Kingston–Rhinecliff Bridge

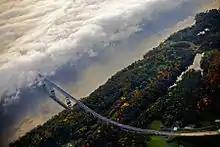
Westward commuters drive into fog which covers the Rhinecliff half of the Kingston–Rhinecliff Bridge on a fall morning

Like all NYSBA bridges, the Kingston–Rhinecliff is a toll bridge, with the toll collected only for eastbound vehicles. Originally, tolls were collected in both directions. In August 1970, the toll was abolished for westbound drivers, and at the same time, eastbound drivers saw their tolls doubled. The tolls of eleven other New York–New Jersey and Hudson River crossings along a stretch, from the Outerbridge Crossing in the south to the Rip Van Winkle Bridge in the north, were also changed to eastbound-only at that time.